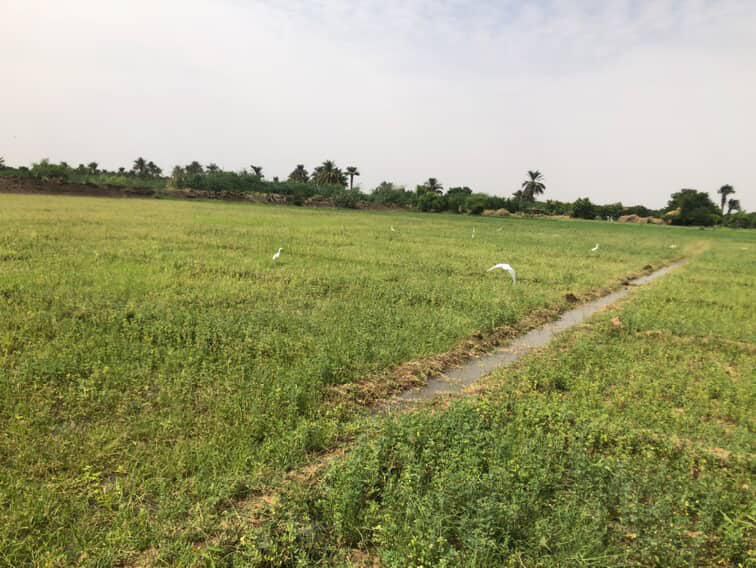
الوصف بالفصحى: حقل أخضر ممتد فيه بعض الطيور
الوصف بالعامية السودانية: أرض واسعة خضراء كبيرة كمان فيها طيور
التصنيف: Agriculture & Livestock